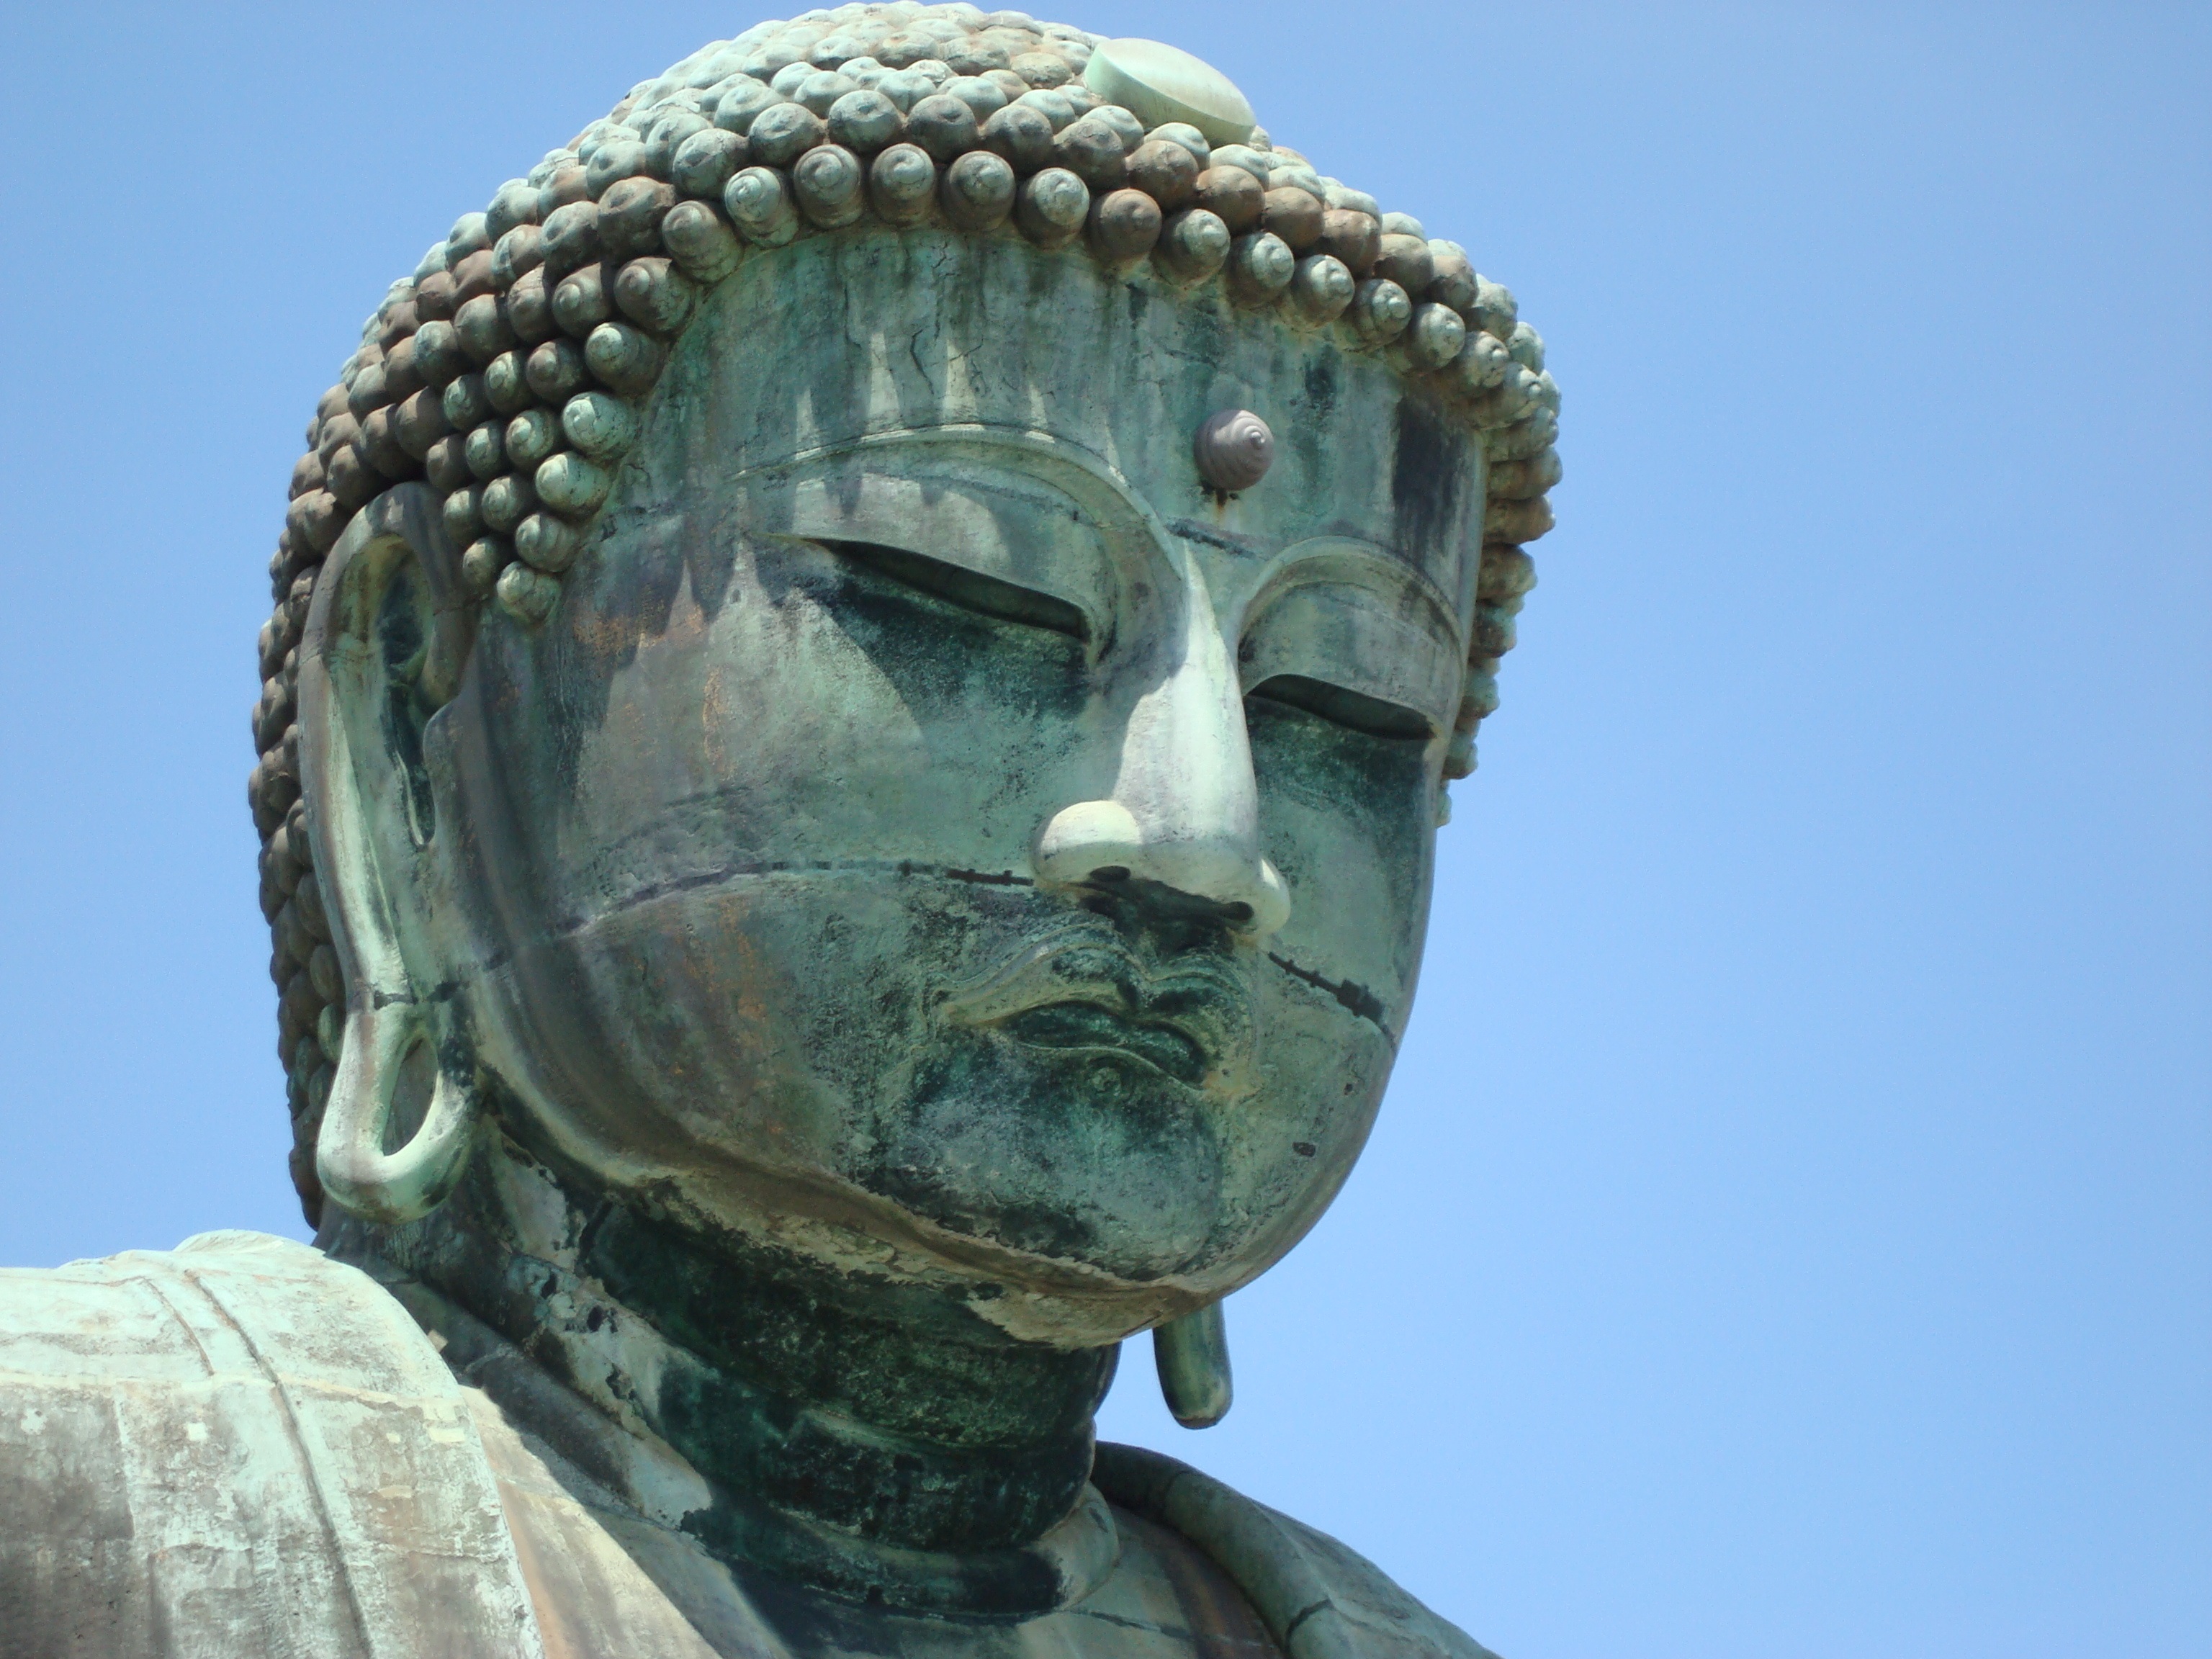
sky, monument, statue, buddhism, religion, asia, rest, japan, sculpture, art, temple, japanese, head, culture, carving, believe, traditionally, big buddha, gautama buddha, ancient history, daibutsu